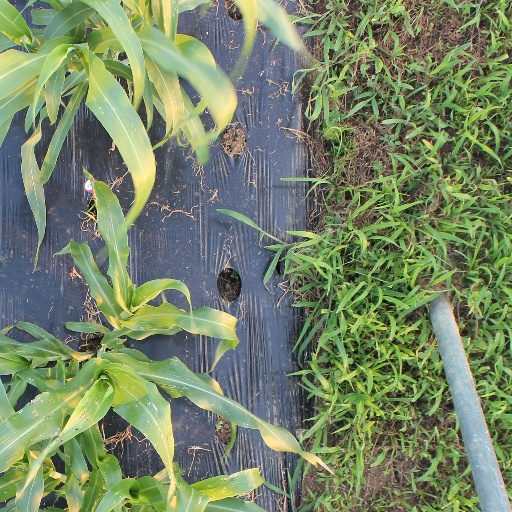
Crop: sorghum